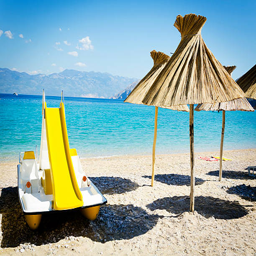
parasol and pedal boat on the beach